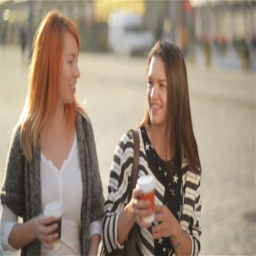
girls walking around town on a sunny day and drink coffee